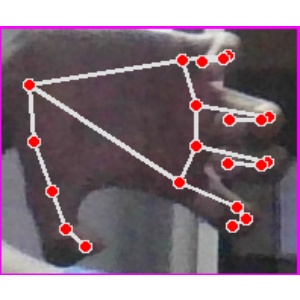
अक्षर: त